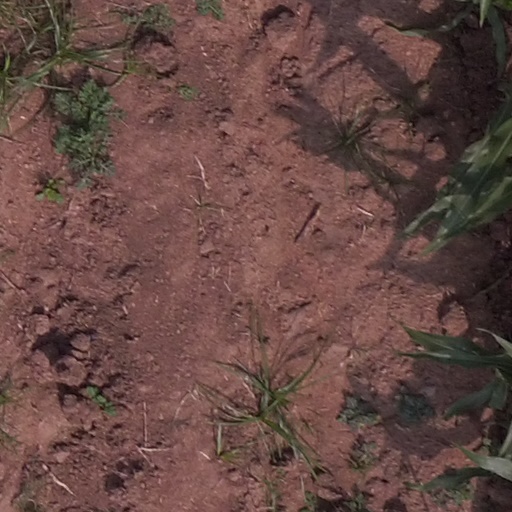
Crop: maize; corn